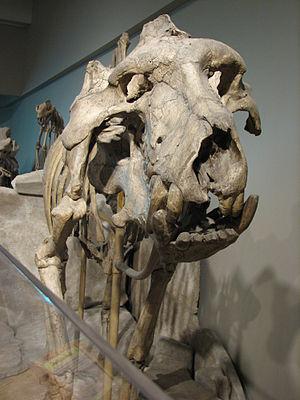
Autrefois appelé Dinohyus, Daeodon est un genre éteint d’animaux de la famille des entélodontes. La seule espèce connue de ce genre est Daeodon shoshonensis, présente de l’Oligocène inférieur au Miocène inférieur en Amérique du Nord.